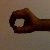
The image shows a hand gesture representing the number 0 in Indian Sign Language.